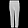
Label: Trouser